Megan Lotts

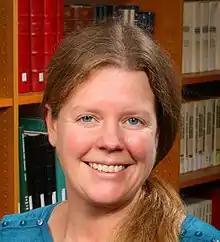
Megan Lotts, Art Librarian, Rutgers the State University of New Jersey

Megan Lotts is an American academic art librarian who is known for her research with Library makerspace, creativity, play, engagement, and academic library exhibition spaces.